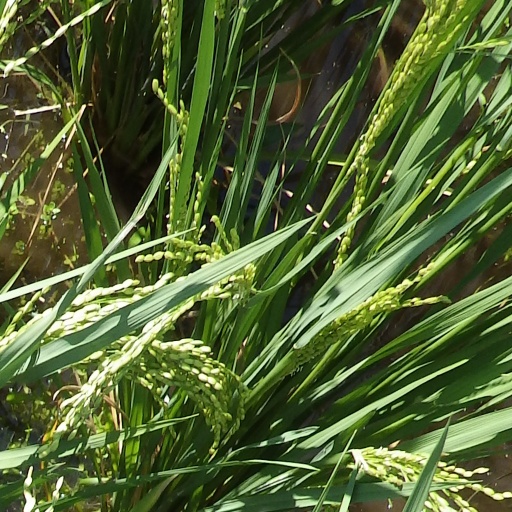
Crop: rice